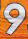
Number: 9